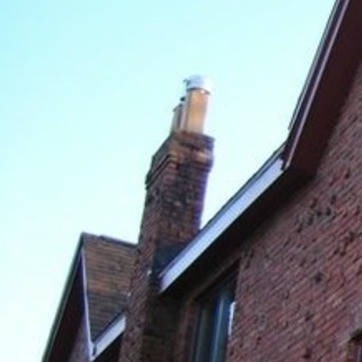
Material: brick